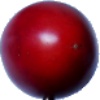
Label: tamarillo